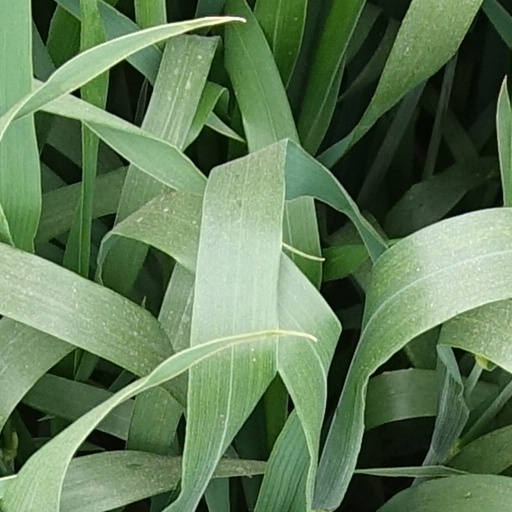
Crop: wheat